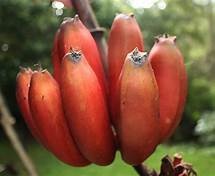
Label: banana